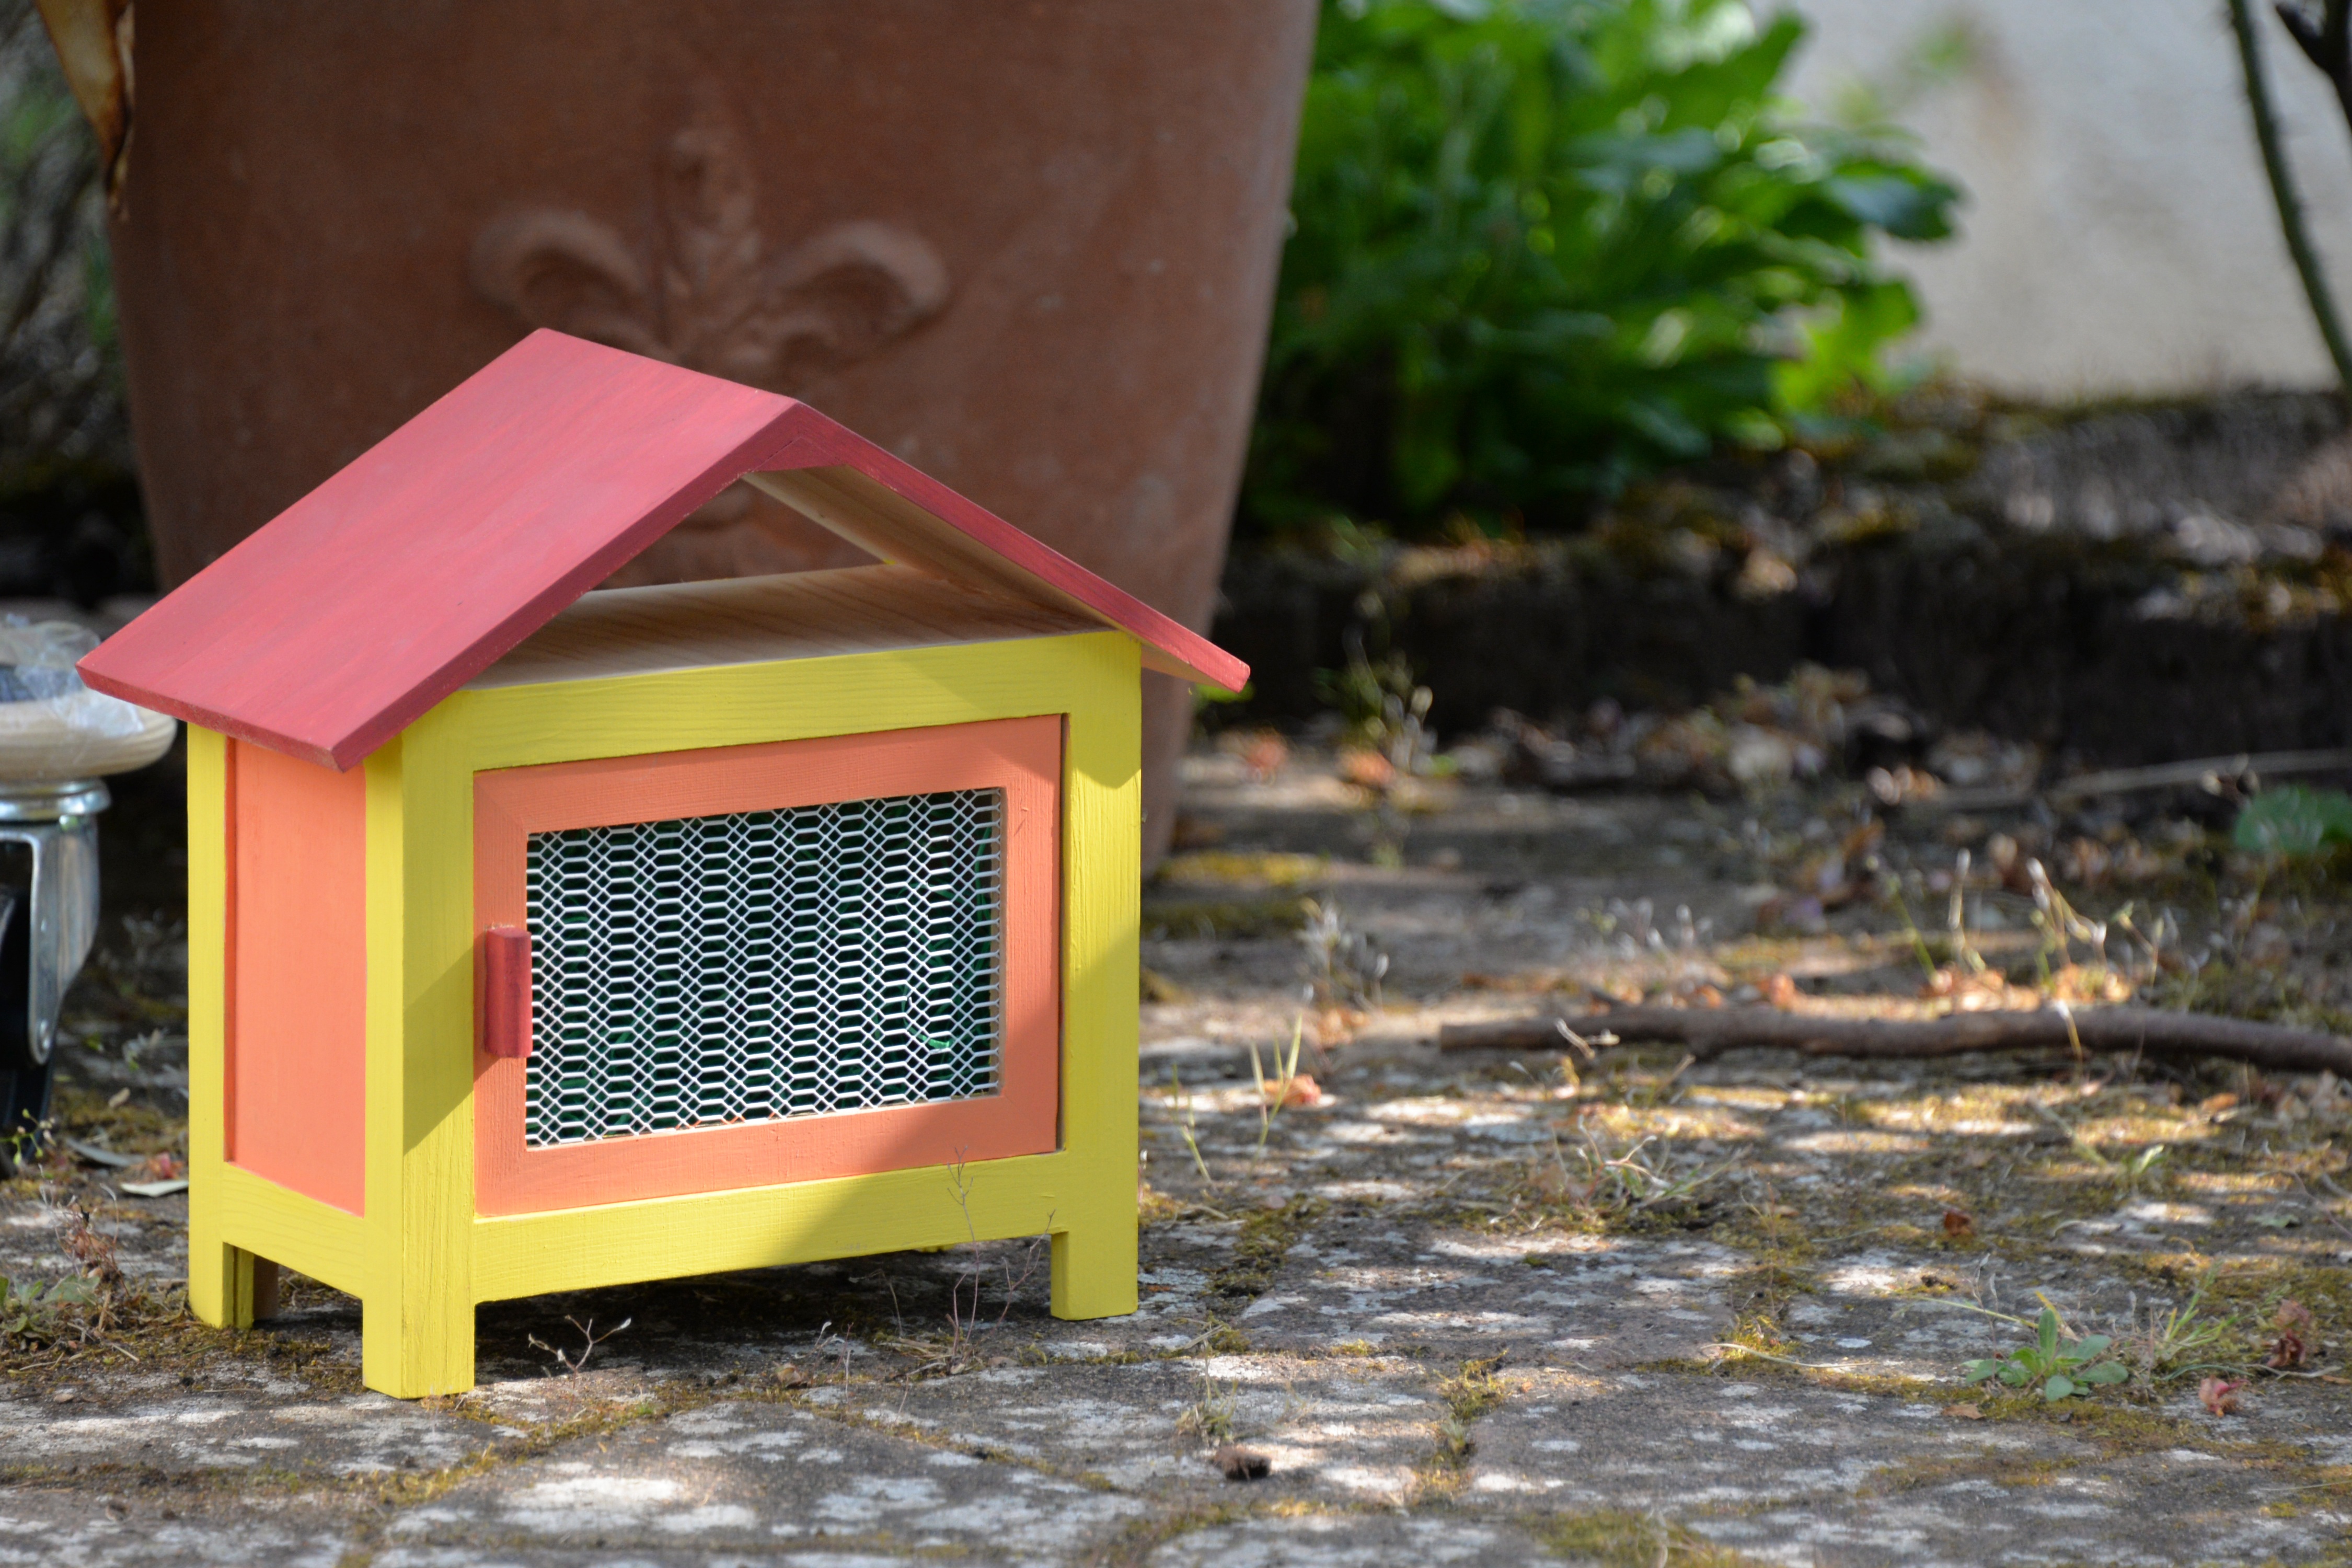
wood, home, cottage, garden, lighting, deco, stall, easter, garden shed, rabbit hutch